Shigeru Yoshida

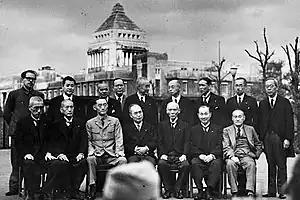
The Shidehara Cabinet, with Yoshida on the far right, front row

Following the Japanese surrender in August 1945, the Allied occupation of the country began. Yoshida was brought out of retirement to serve as foreign minister in the cabinet of Prince Higashikuni after the resignation of Mamoru Shigemitsu in September 1945. At that point, the main function of the foreign minister was to liaise with the occupation authority: the Supreme Commander for the Allied Powers. As such, Yoshida came into regular contact with General Douglas MacArthur. When Prince Higashikuni resigned Yoshida was approached by the Lord Keeper of the Privy Seal Koichi Kido to become prime minister, but he turned him down and suggested Kijuro Shidehara for the post, who was duly appointed. Yoshida remained foreign minister in the Shidehara Cabinet.